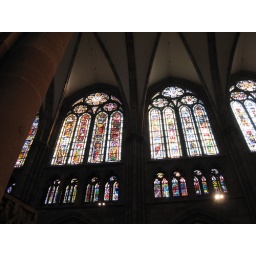
Very old stained glass windows in the Strasbourg Cathedral